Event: Nepal Earthquake
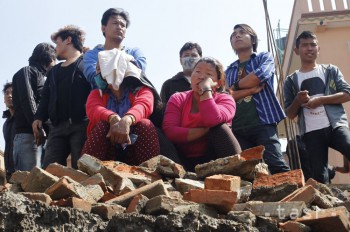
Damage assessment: damage